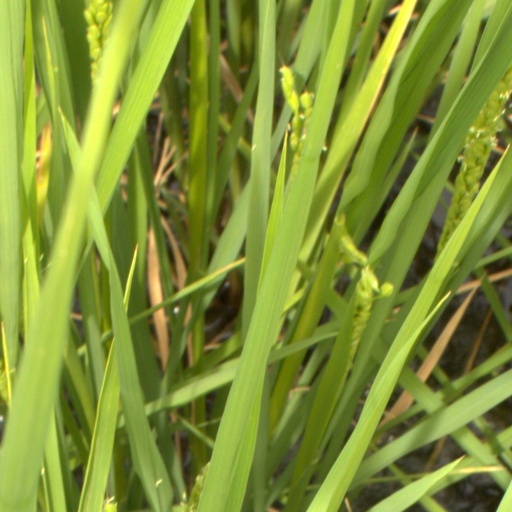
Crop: rice